Brazil–Timor-Leste relations

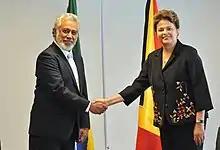
East Timorese Prime Minister Xanana Gusmão and Brazilian President Dilma Rousseff in Brasília; 2011.

Formal relations between Brazil and Timor-Leste began in 1999 before Timor-Leste became independent when the Brazilian government created a variety of programs to contribute to reconstruction. For example, the Brazilian Agency for Cooperation has facilitated economic capacity building programs, including training infrastructure departments, improving the capabilities of Timorese defense attorneys, prosecutors and judges in order to strengthen the judicial branch's capabilities and effectiveness (see Economic ties).